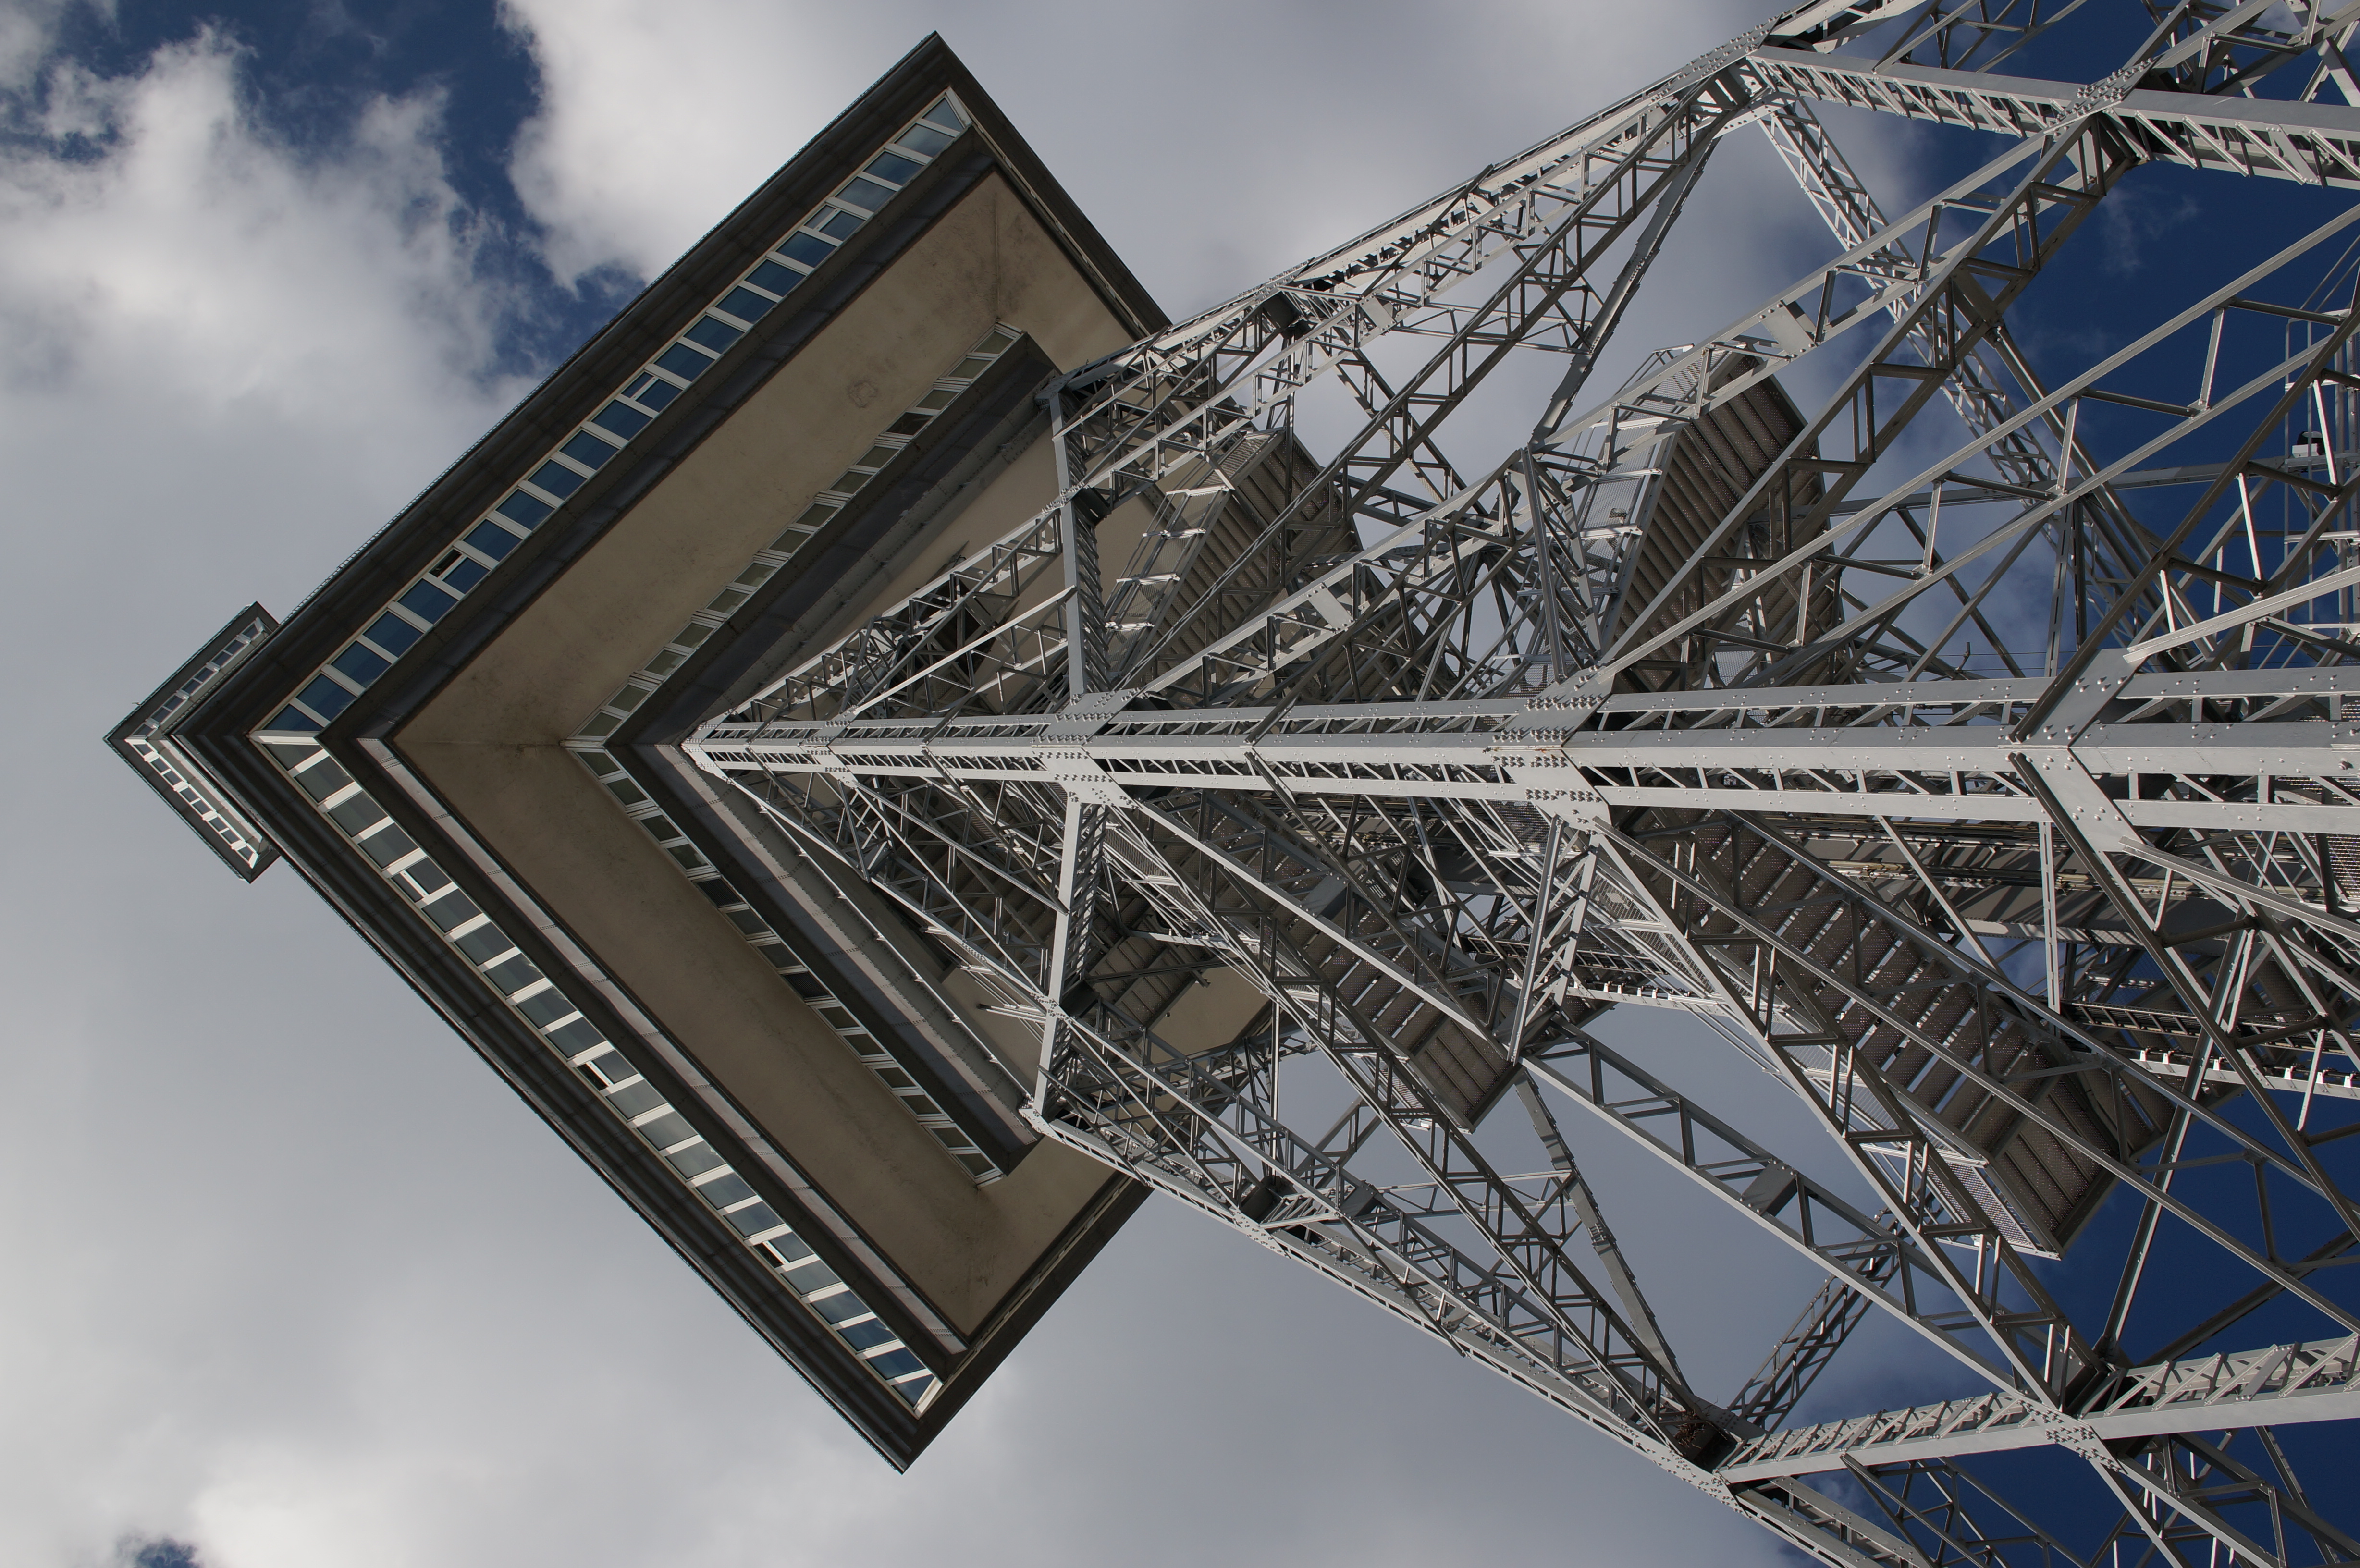
architecture, structure, skyscraper, cityscape, tower, landmark, facade, industry, stadium, tower block, 2014, arena, germany, deutschland, berlin, sony, sigma, tourist attraction, nex, nex6, lenstagged, steffenzahn, 30mm, sigma30mm28exdn, sigma30mmf28, sigma30mmf28dn, sigma30mm, urban area, sport venue